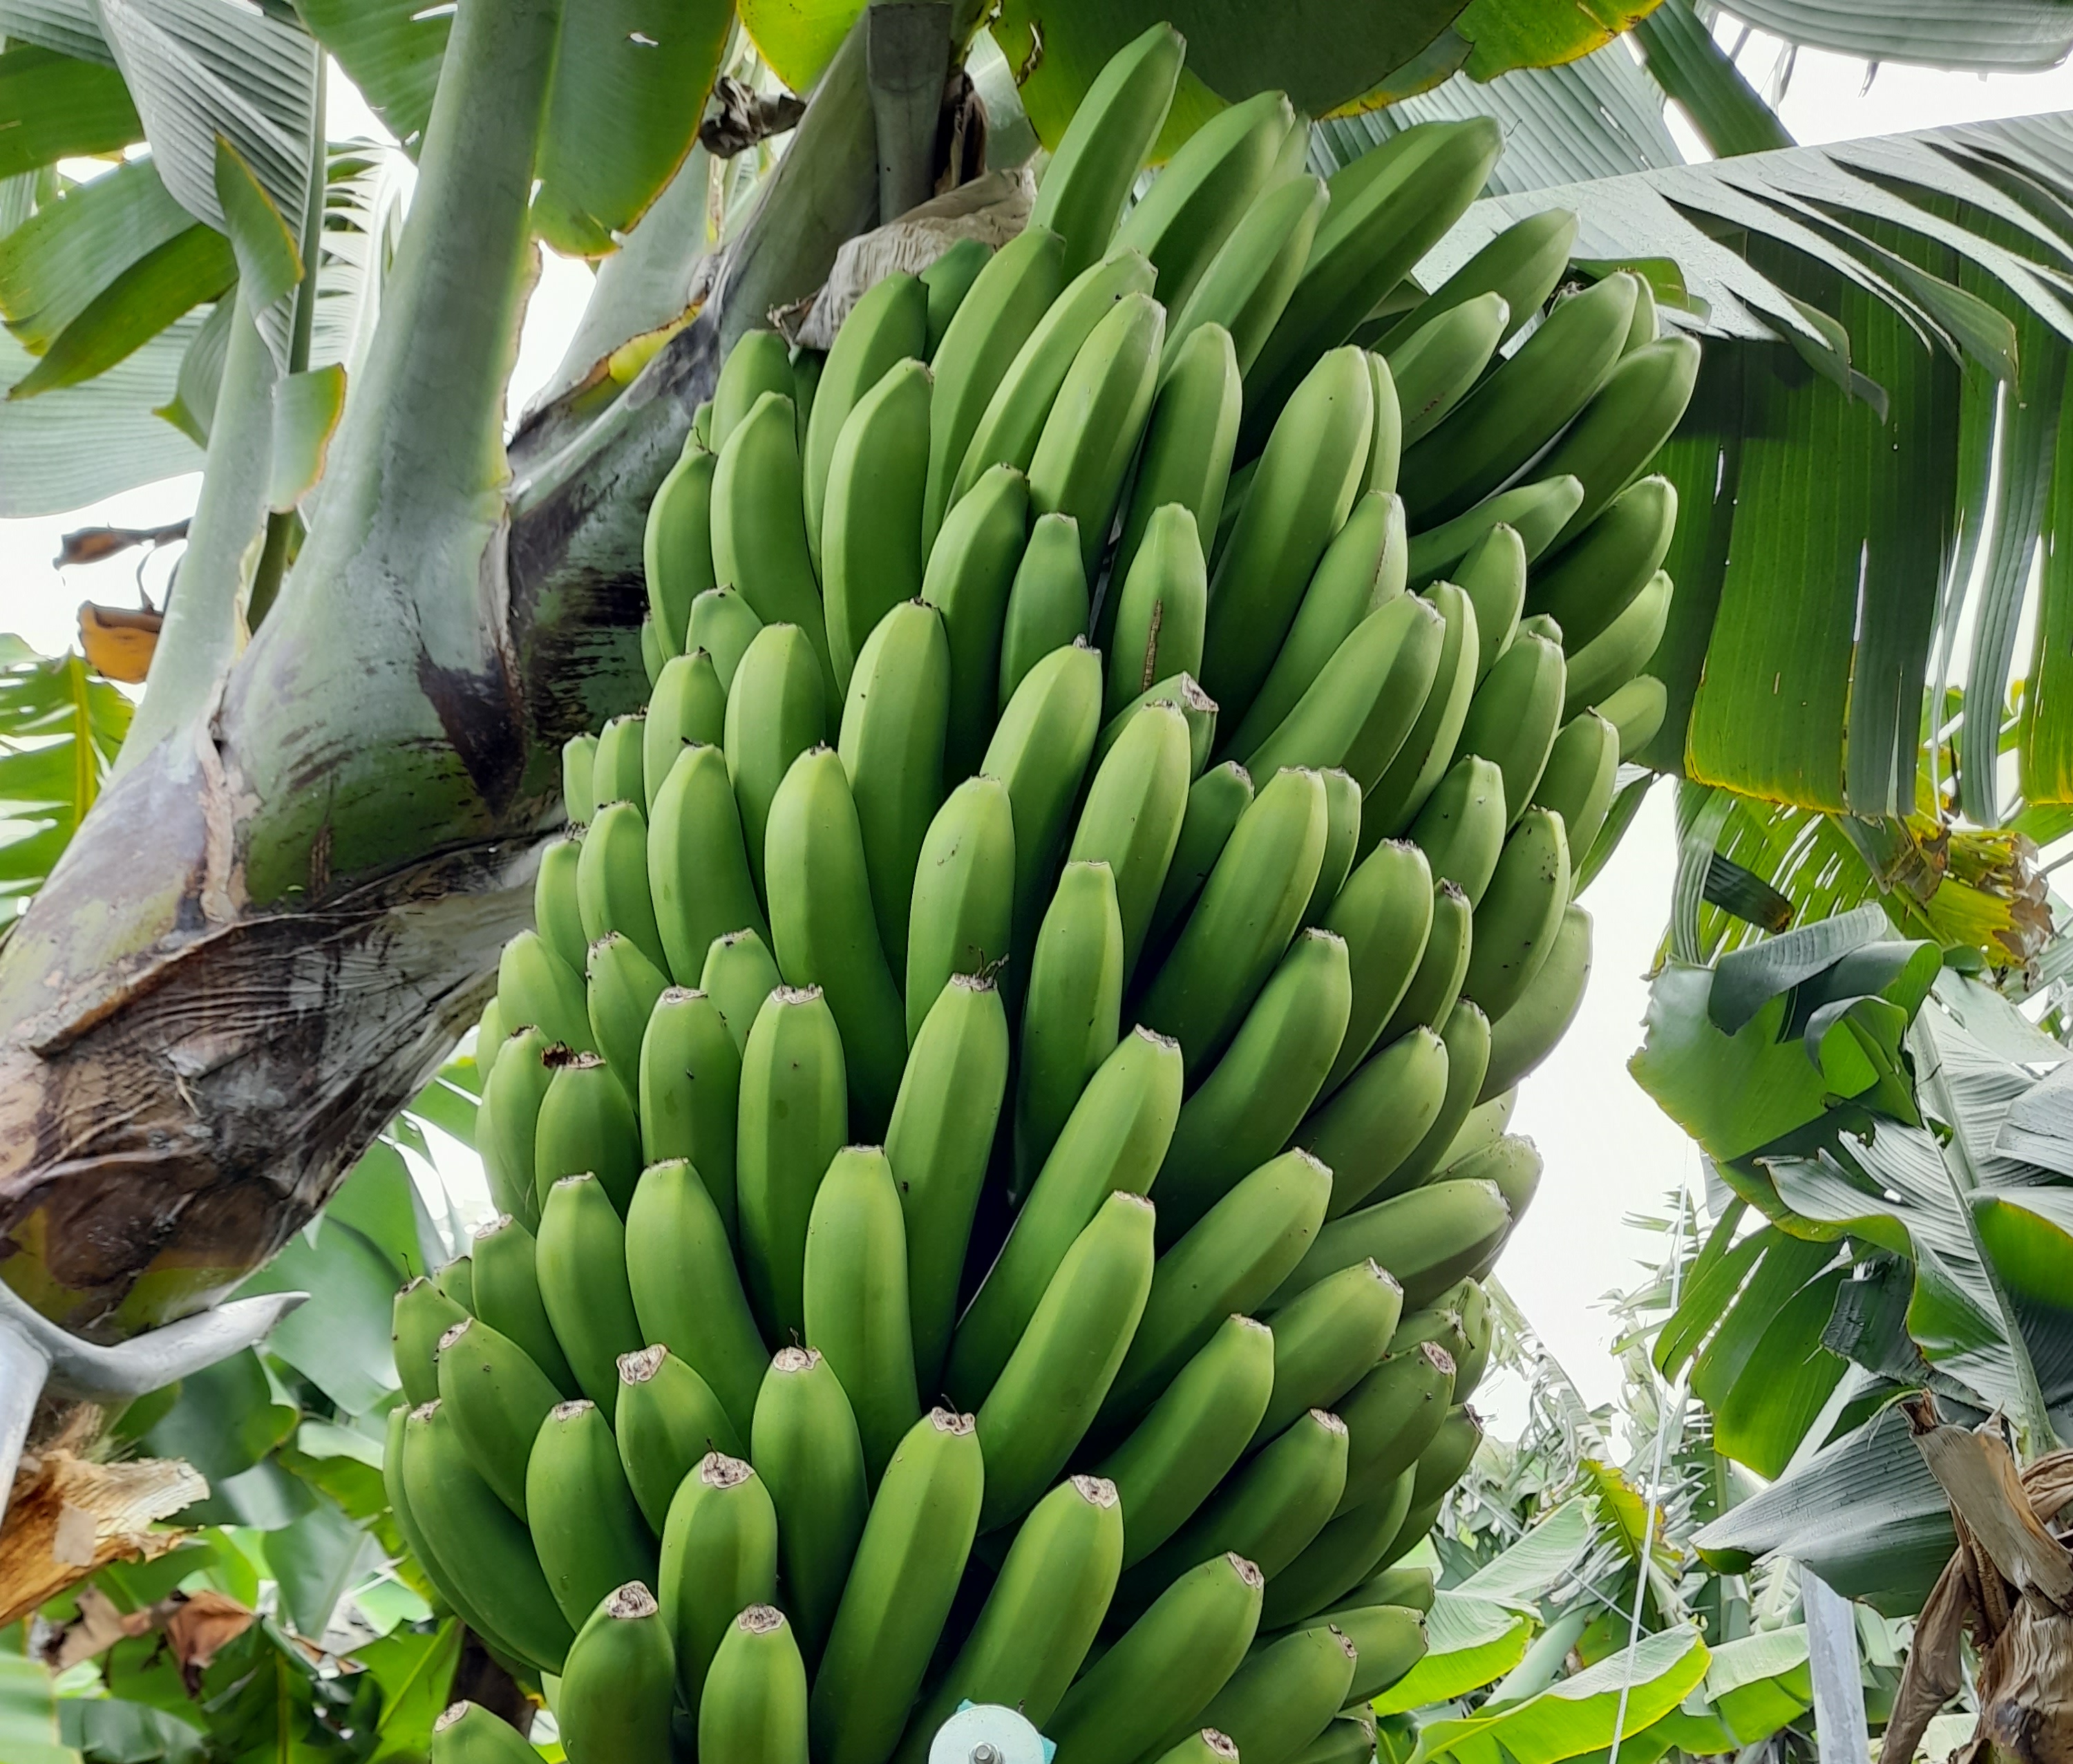
Label: Cut